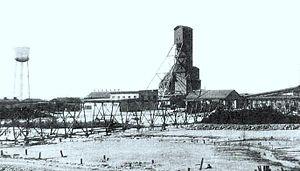
La mine d'or Lamaque, en Abitibi. Référence: Archives Publiques Canada, C-65215
Le Village minier de Bourlamaque est un site historique classé le 1ᵉʳ juin 1979 par le ministère des Affaires culturelles du Québec en vertu de la Loi sur les biens culturels.